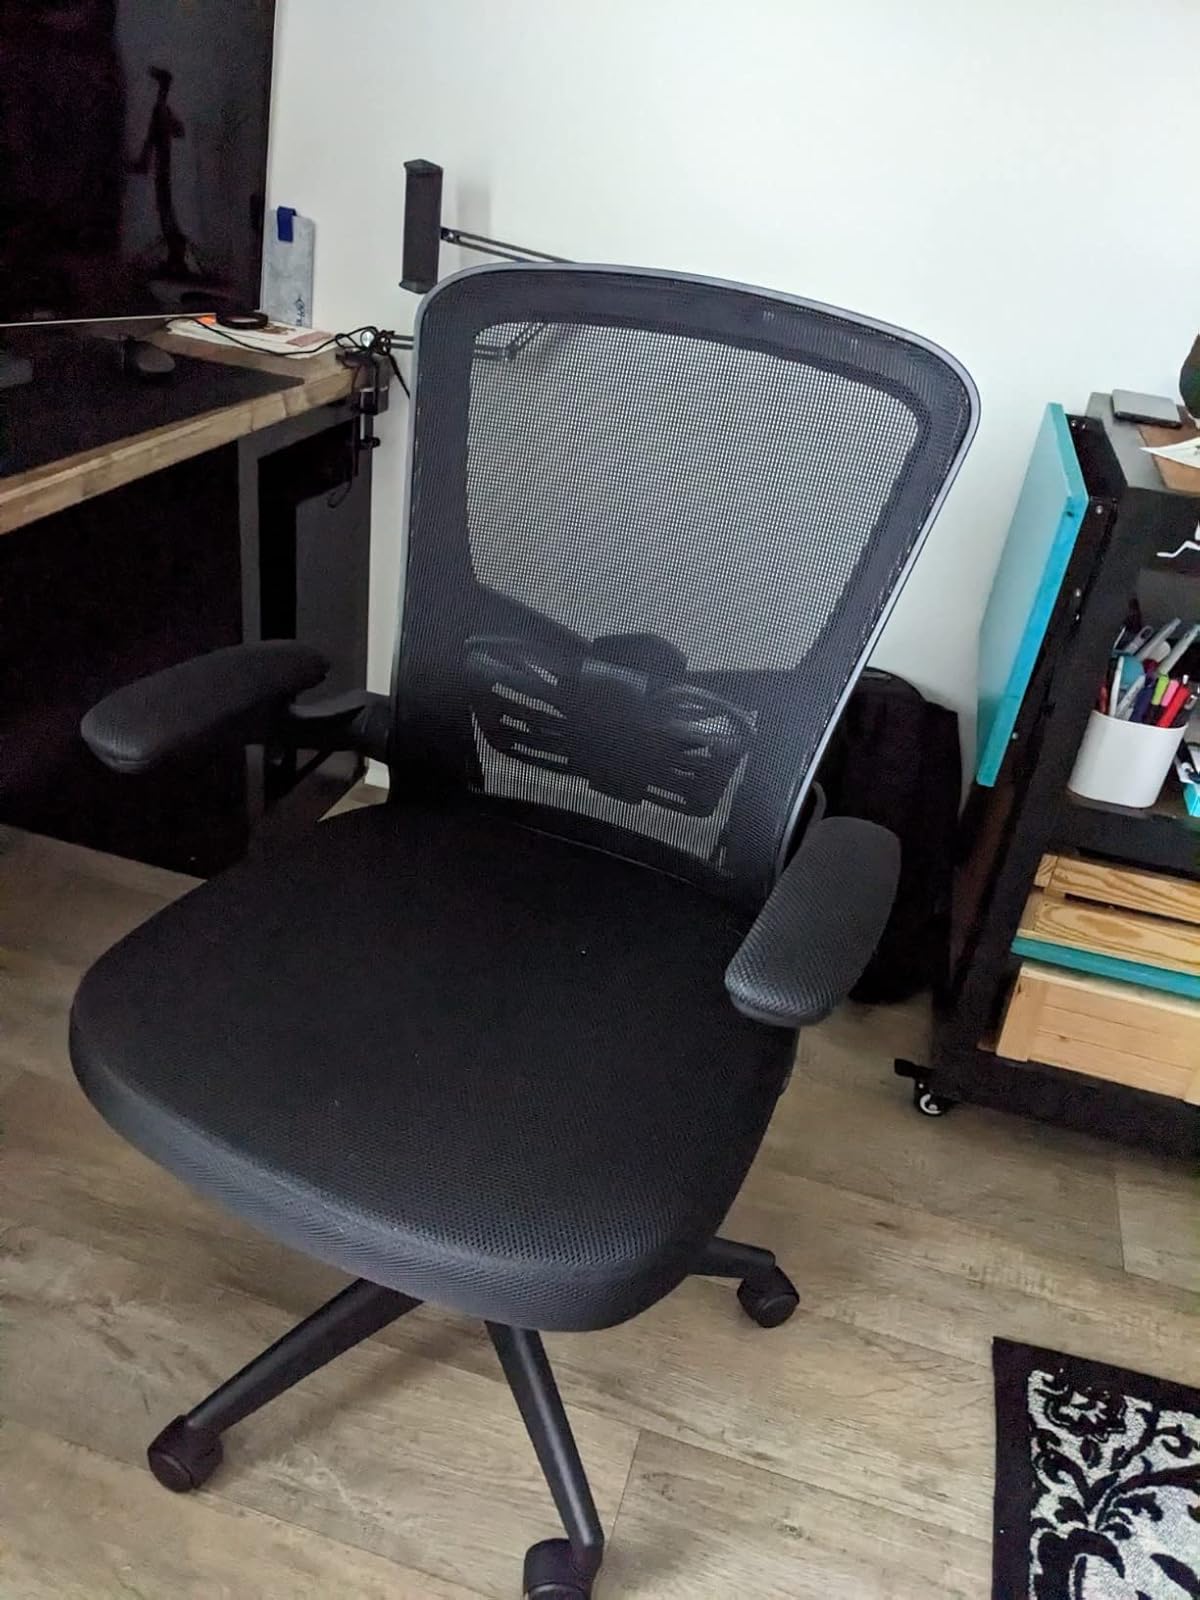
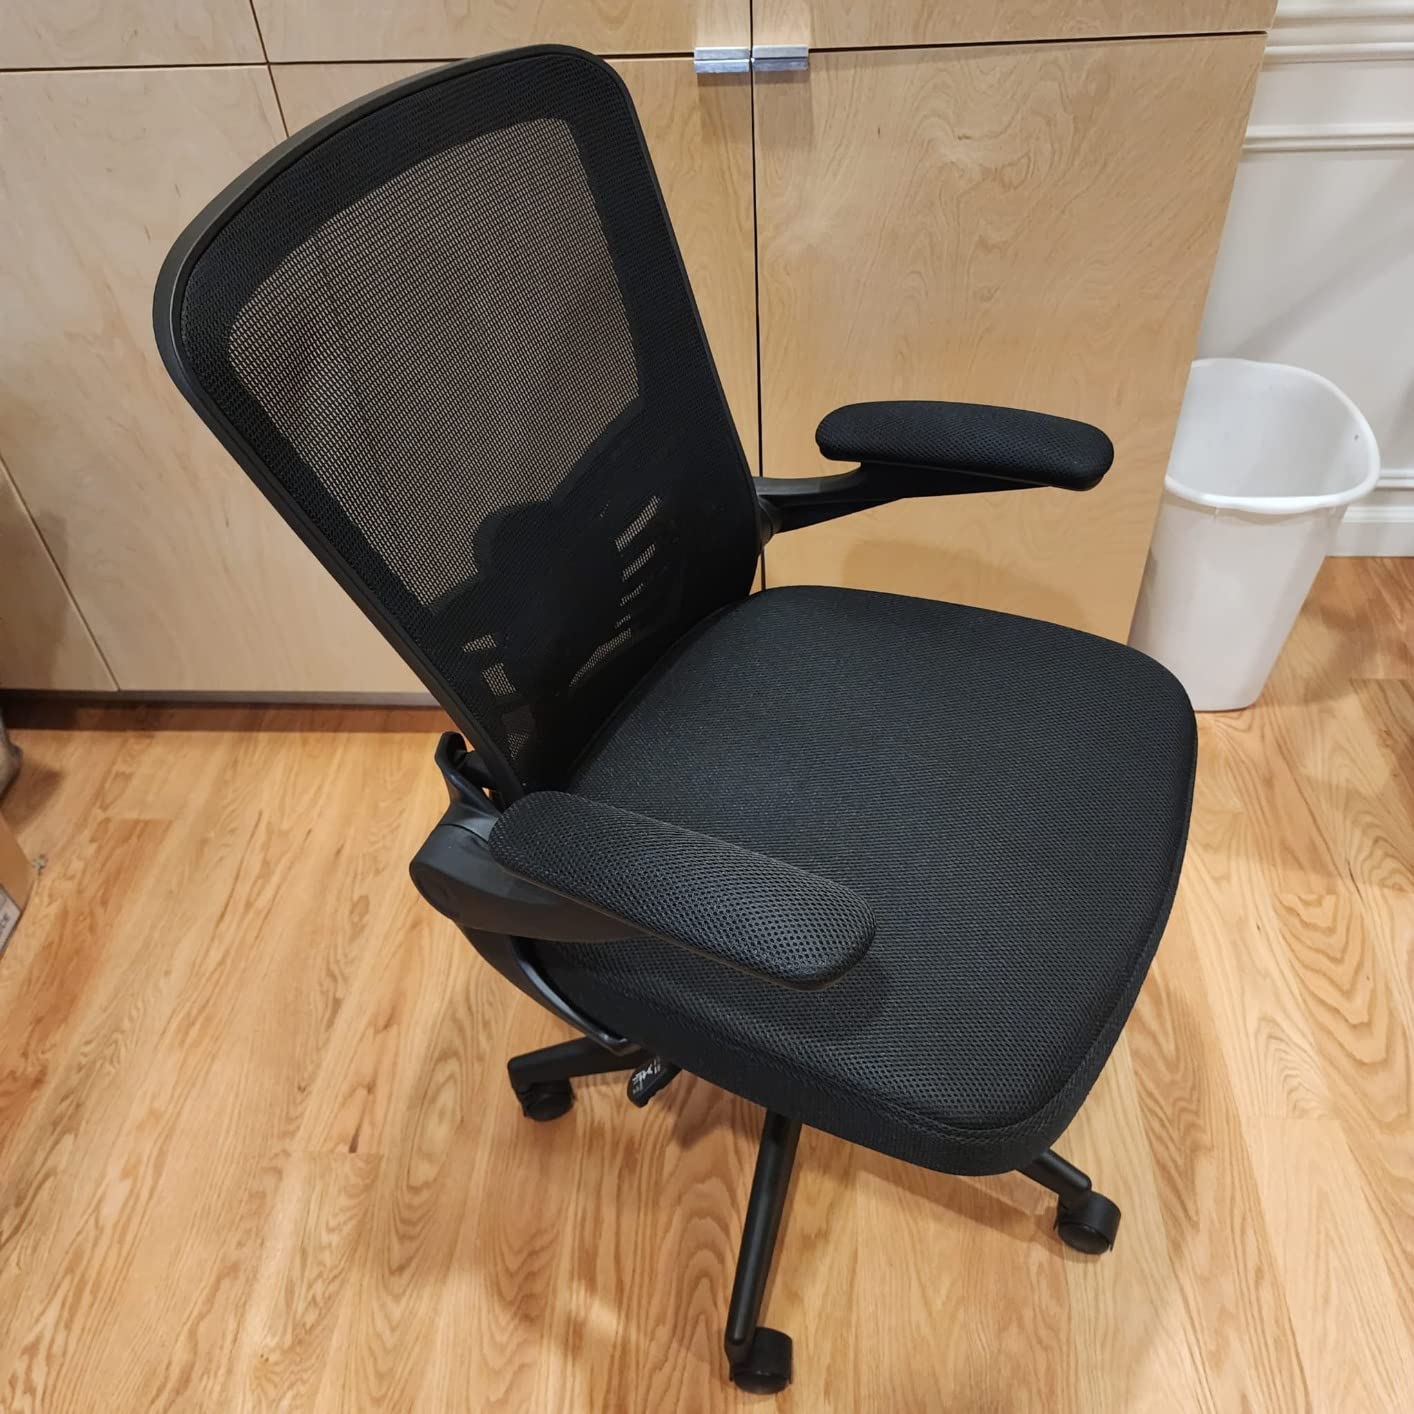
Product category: items_chair
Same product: yes